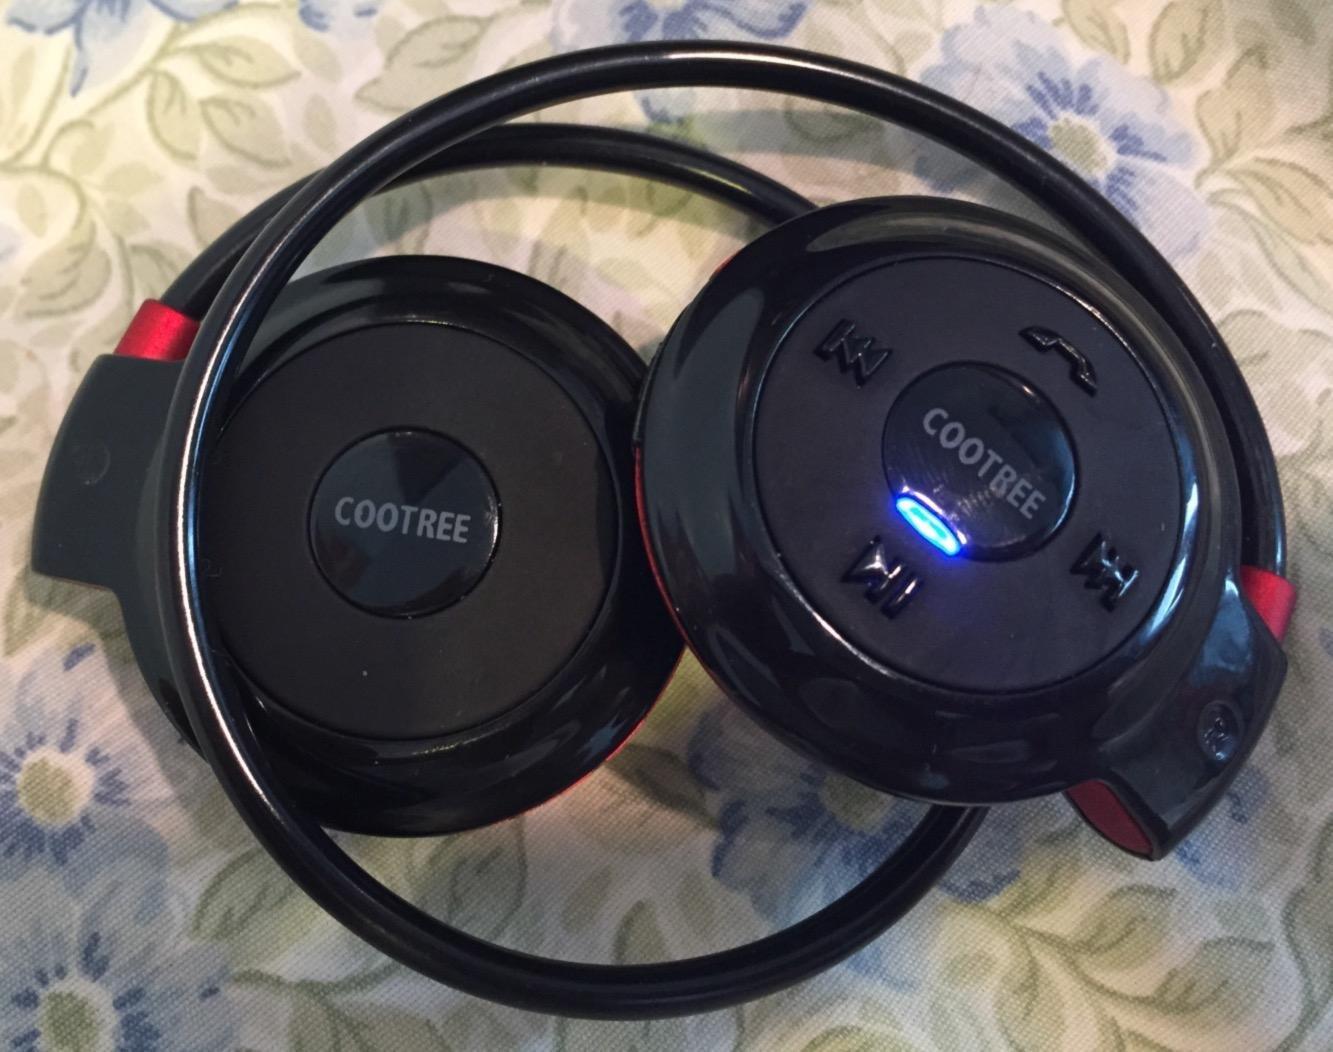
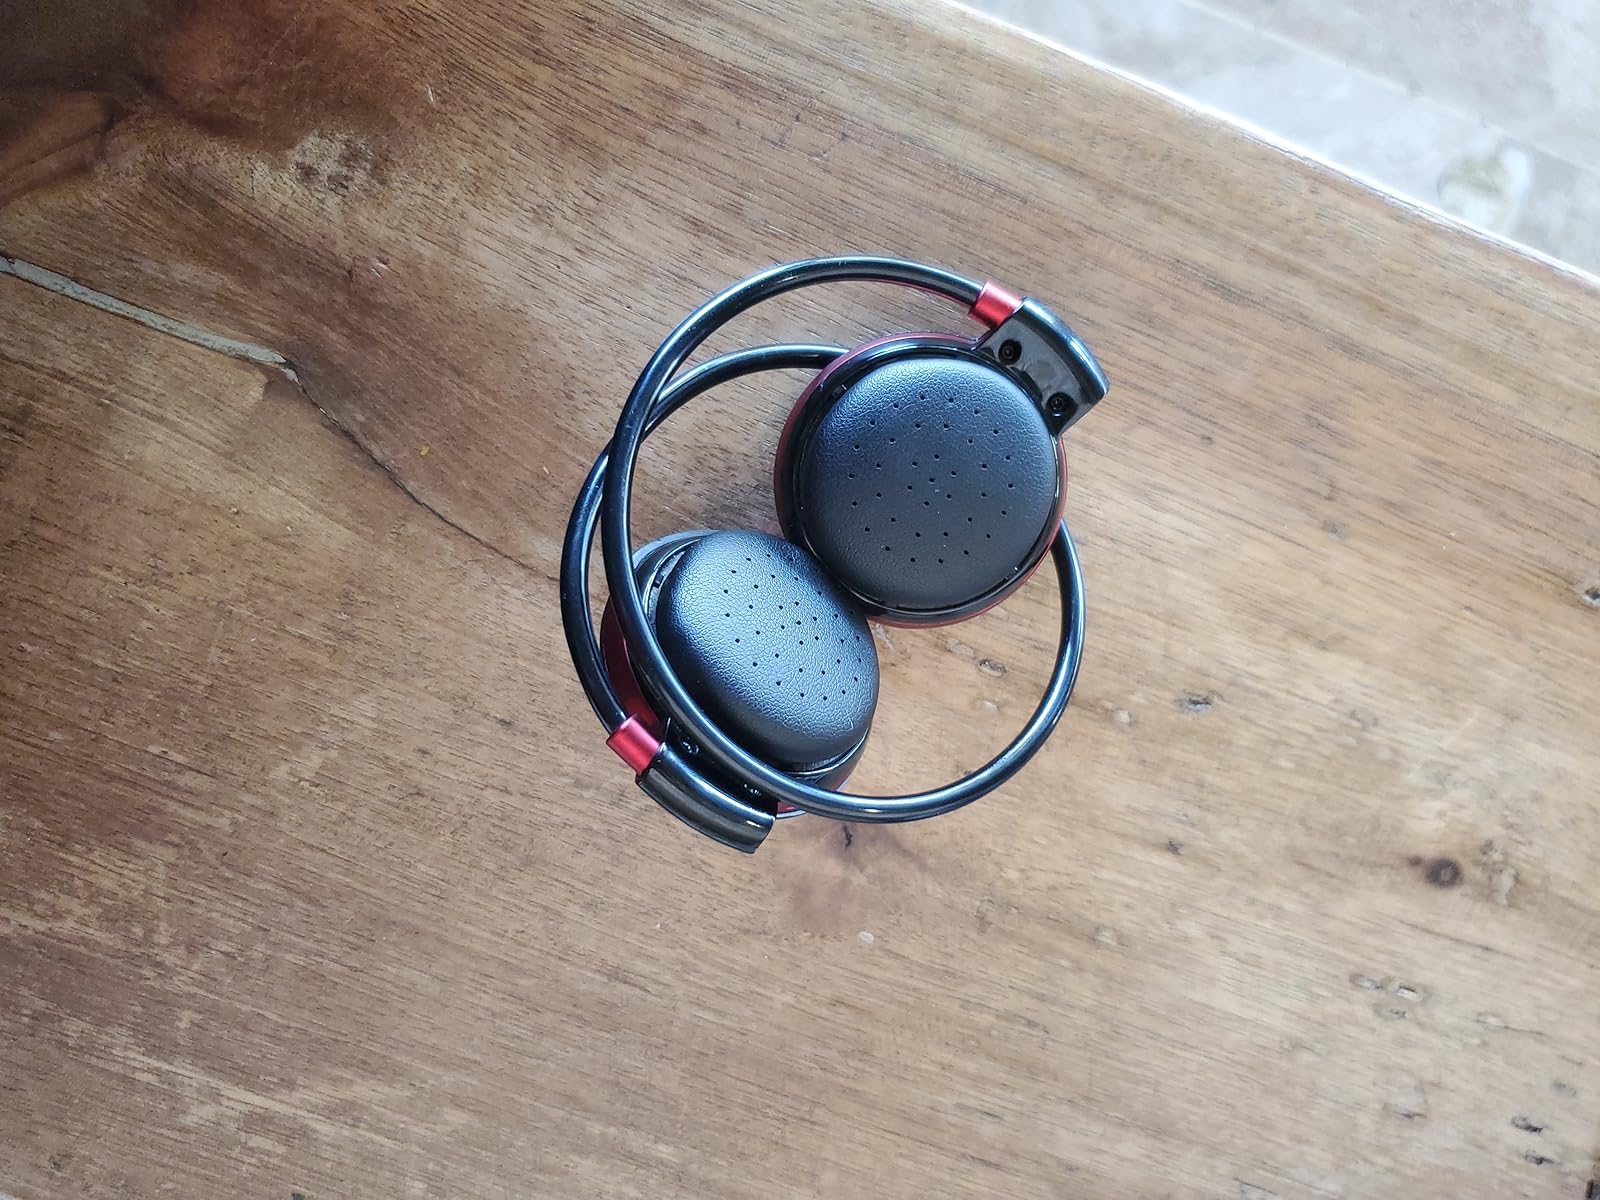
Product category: headphones
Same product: yes